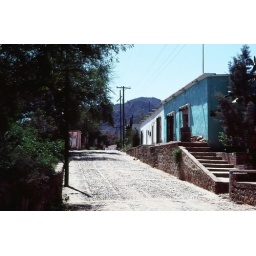
Here's a street scene from 1983 in Alamos, Mexico. Strange there are no cars in the street. From a slide scan.